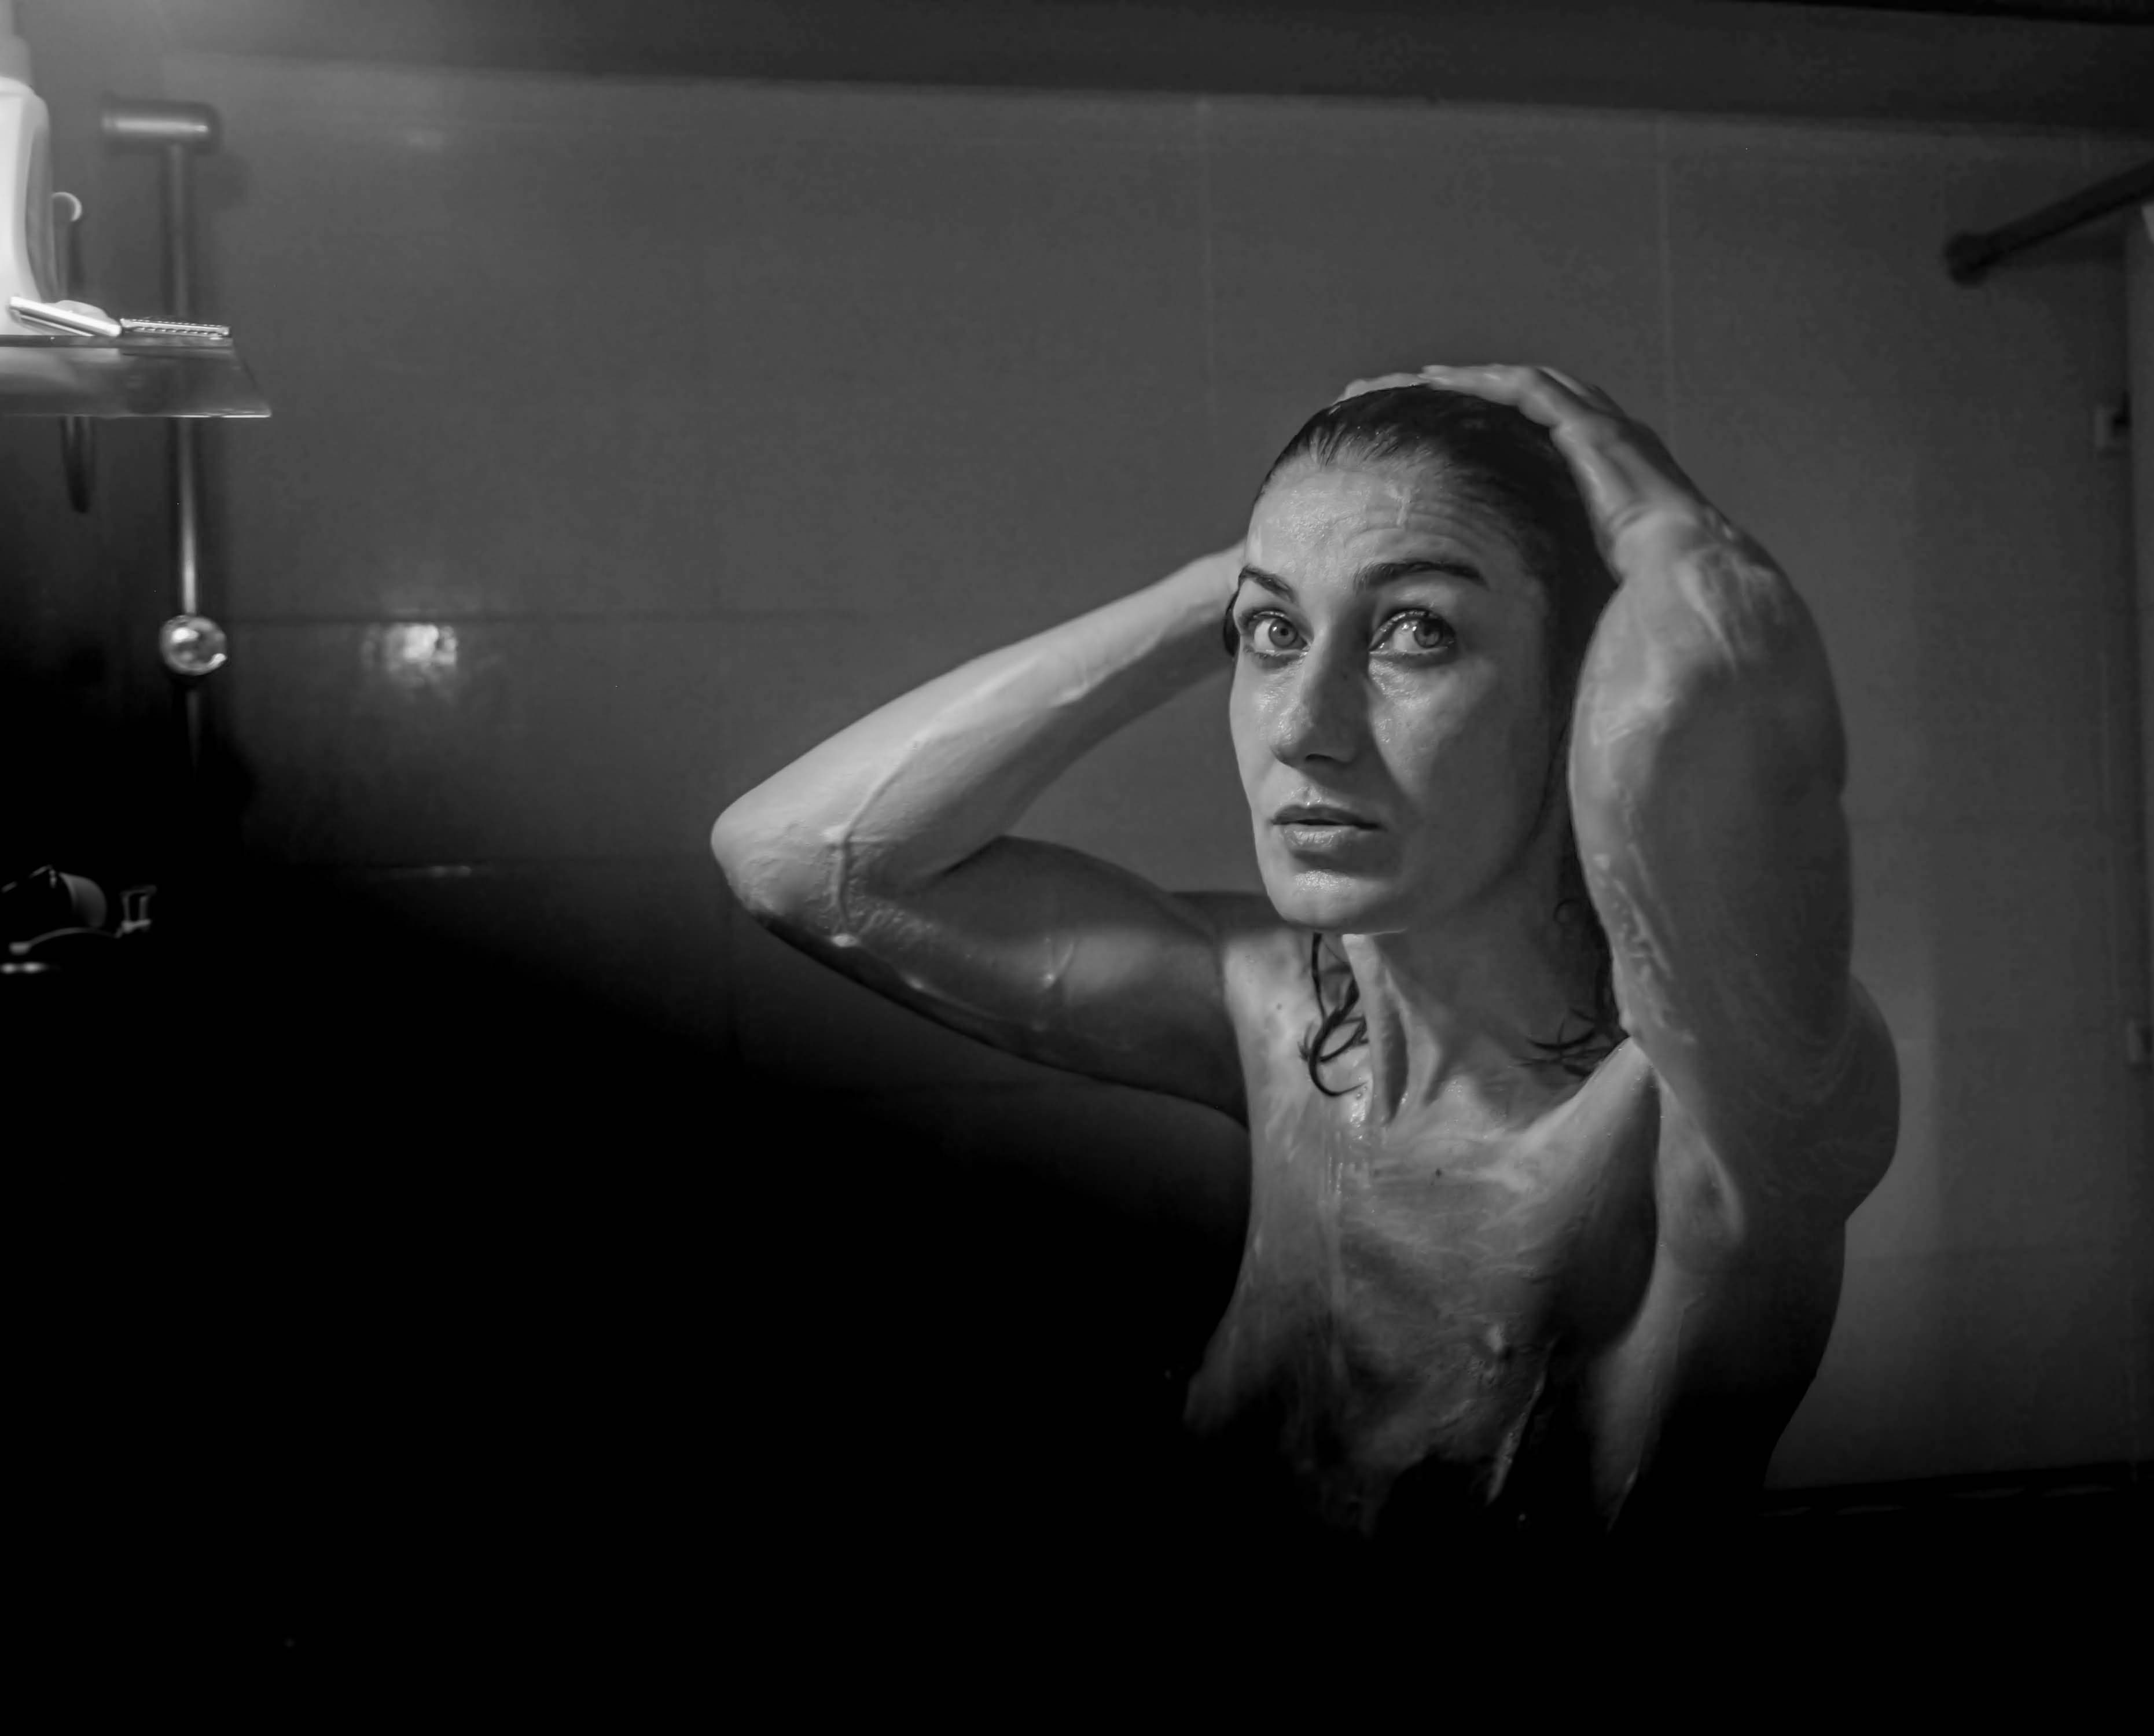
woman, black, face, photograph, white, black and white, monochrome photography, head, beauty, monochrome, skin, arm, photography, muscle, eye, shoulder, room, hand, joint, flash photography, portrait, photo shoot, darkness, model, portrait photography, elbow, style, art model, Barechested